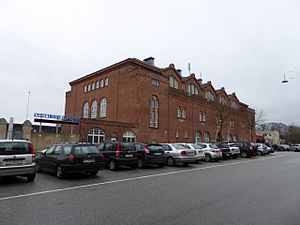
Gunnar Nu Hansens Plads / Nævneværdige bygninger i gaden
Idrætshuset ved Østerbro Stadion.
Gunnar Nu Hansens Plads er en plads og en ca. 200 meter lang gade på Østerbro i København. Selve pladsen ligger ud mod Østerbrogade, men mod vest fortsætter den langs Øbro-Hallen, Idrætshuset og tennishallerne, så det reelt mere er en gade end en plads. Her ligger bl.a. Sparta Hallen, Sparta Atletik og Motions lokaler, Østerbro Stadion med Københavns Idræts Forenings lokaler, dele af Boldklubben Skjold og et idrætsfritidshjem. Det er faktisk en ret bred vej, hvilket man ikke bemærker, da den midterste del af gaden er inddraget til parkering.